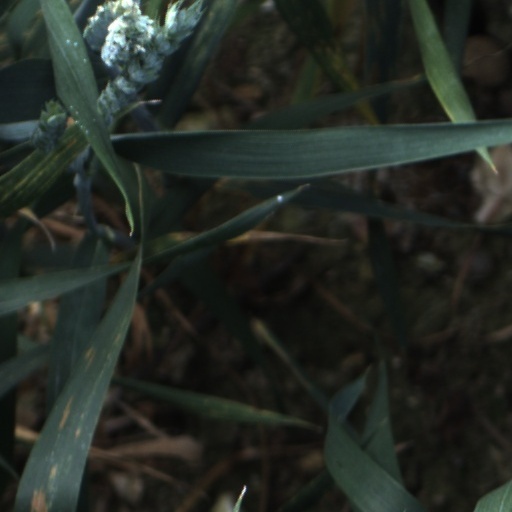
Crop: wheat